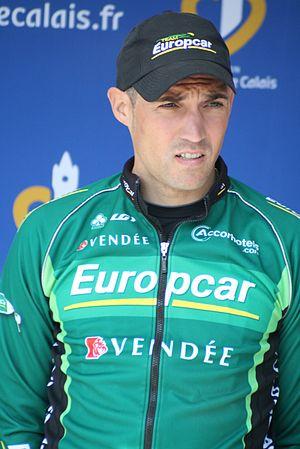
Présentation des coureurs au départ de la première étape Mathieu Claude
Mathieu Claude, né le 17 mars 1983 à Niort, est un coureur cycliste français.